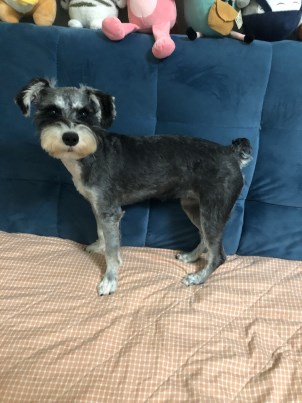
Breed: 2342-n000102-miniature_schnauzer